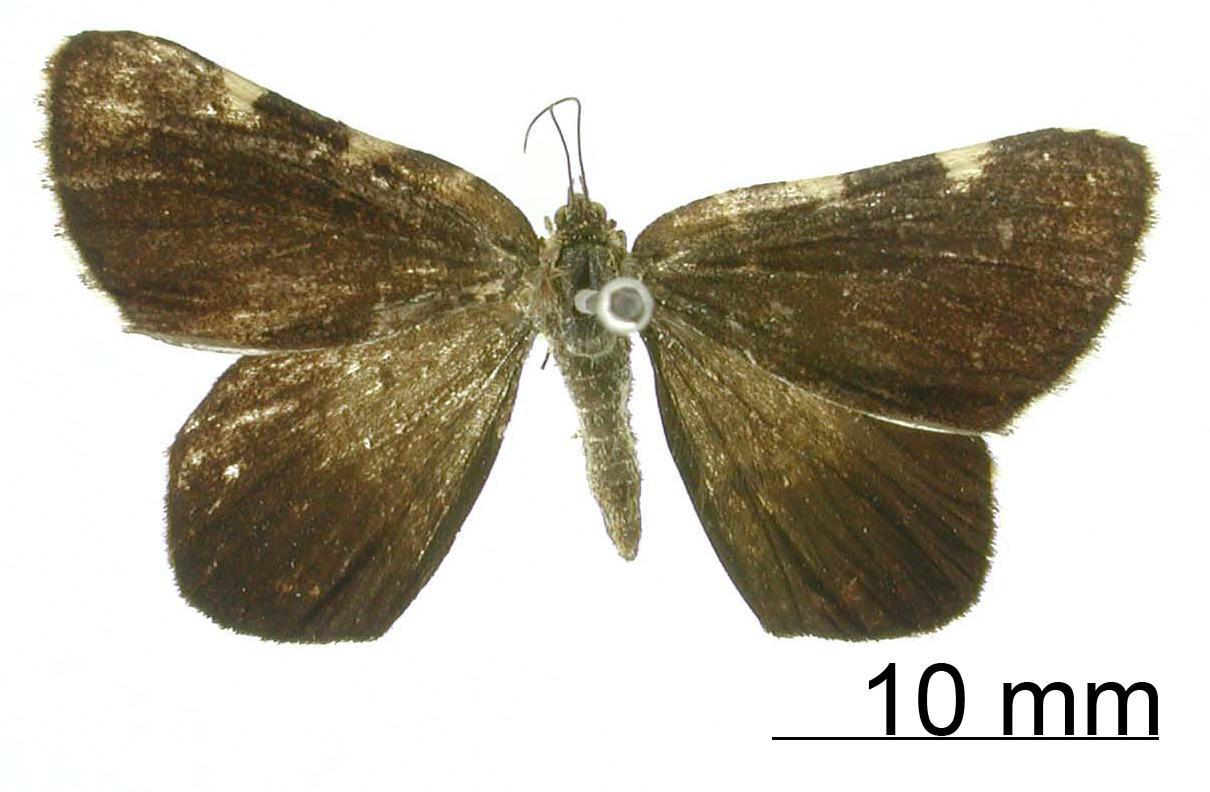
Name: Heterusia simulatrix
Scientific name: Heterusia simulatrix Dognin, 1907
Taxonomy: Animalia, Arthropoda, Insecta, Lepidoptera, Geometridae, Ennominae
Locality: Huancabamba, Peru, Peru